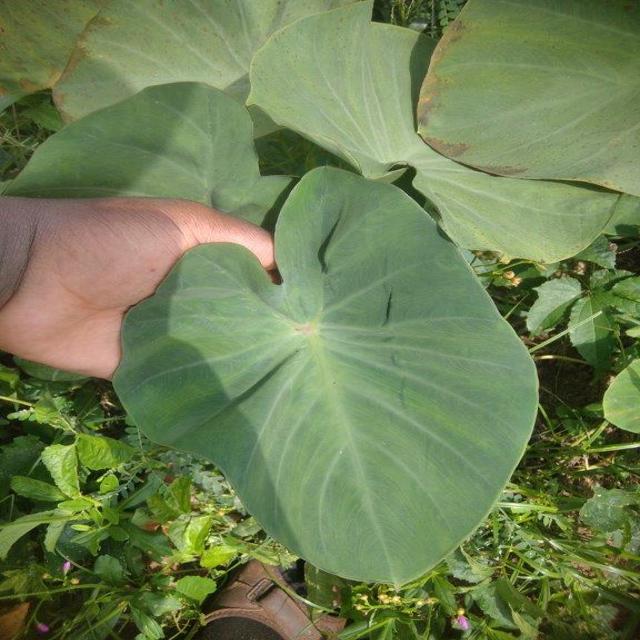
Label: Healthy